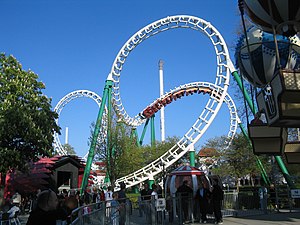
Karolinelund
"""Boomerang"" - rutchebanen i Karolinelund (Foto: Lars Reinholt, 2007)"
Karolinelund er en bypark og en forhenværende forlystelsespark i østkanten af Aalborgs centrum. 11. maj 2012 genåbnede den som en bypark drevet og ejet af Aalborg Kommune.